Sam Waterston

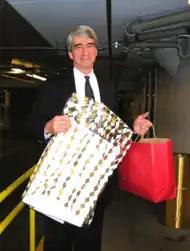
Waterston displaying gifts from fans

Waterston married his first wife, Barbara Johns, in 1964. The couple had one son, actor James Waterston, before divorcing in 1975. Waterston married his second wife, former model Lynn Louisa Woodruff, in 1976. They have three children, including Katherine Waterston.